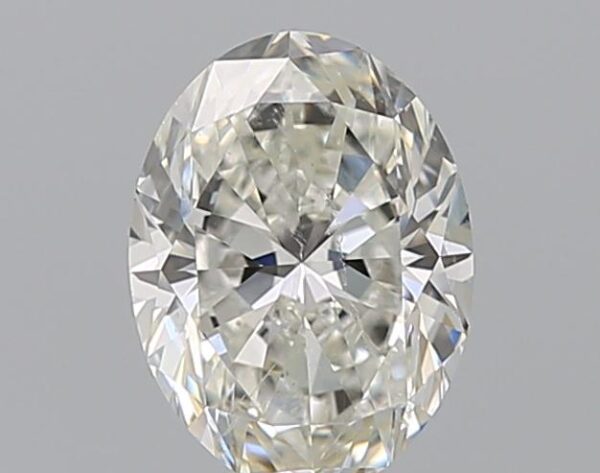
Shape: oval
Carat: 1.51
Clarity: SI1
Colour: H
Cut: EX
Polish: EX
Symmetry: EX
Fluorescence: N
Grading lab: GIA
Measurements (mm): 8.56 x 6.37 x 4.07